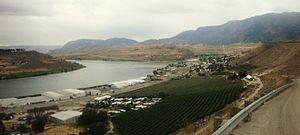
La ville de Pateros est située dans le comté d'Okanogan, dans l’État de Washington, aux États-Unis. Lors du recensement de 2010, sa population s’élevait à 667 habitants, estimée à 668 habitants en 2015.